Joseph Arthur Arkwright

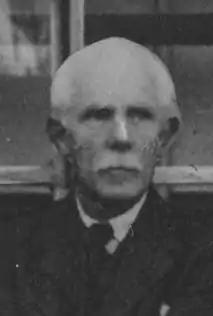
Portrait of Joseph Arthur Arkwright (1933).

Sir Joseph Arthur Arkwright MA MD MRCS FRCP FRS (22 March 1864 – 22 November 1944) was a medical doctor. He was forced to give up his work due to severe dermatitis. He became a bacteriologist and from 1906 joined the Lister Institute of Preventive Medicine, first as a voluntary worker, then as assistant bacteriologist from 1908.